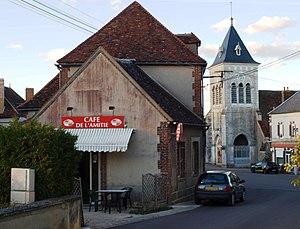
Saint-Aubin-Château-Neuf (Yonne, France)
Saint-Aubin-Château-Neuf est une ancienne commune française située dans le département de l'Yonne en région Bourgogne-Franche-Comté, devenue le 1ᵉʳ janvier 2016 une commune déléguée de la commune nouvelle du Val-d'Ocre qui inclut Saint-Martin-sur-Ocre.